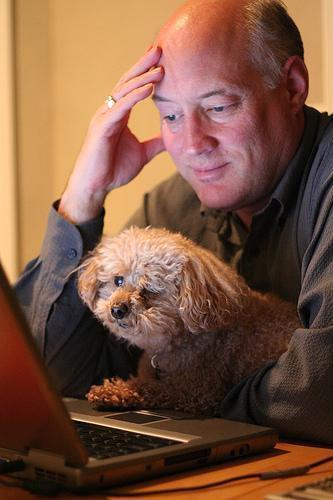
toy_poodle